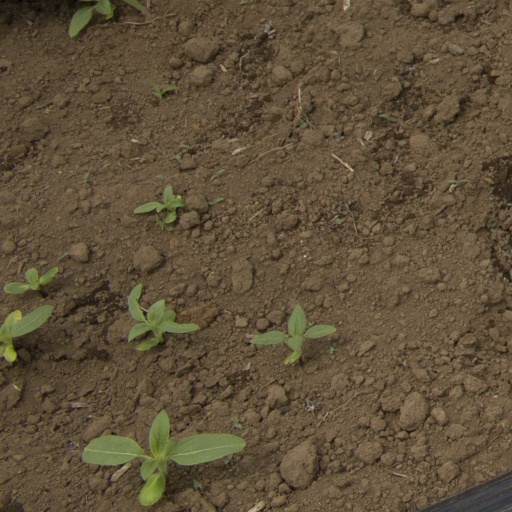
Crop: Jerusalem artichoke